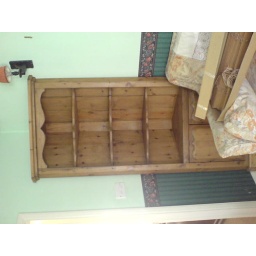
pine corner unit that was left in the house